Toronto Zoo

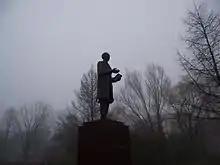
A statue of Frank Schofield at the Schofield Memorial/Asian Gardens. The gardens were opened in the zoo in June 2010.

On August 21, 2007, the polar bear, llama, Dall sheep and mara exhibits were closed for the construction of the new Tundra Trek area. Tundra Trek featured new exhibits for the polar bears, reindeer, and Arctic wolves, as well as new additions to the zoo, such as Arctic foxes, snow geese and snowy owls. Returning to the zoo to take up residence in the new polar bear exhibit were three orphaned polar bears initially raised at the zoo and named by the community: Aurora, Nikita, and Inukshuk. The Tundra Trek opened on August 1, 2009.